Świnoujście

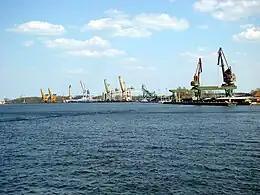
Port of Świnoujście

The port of Świnoujście was one of the three Polish ports through which Greeks and Macedonians, refugees of the Greek Civil War, reached Poland. The refugees were then transported to new homes in Poland, while wounded ones were sent to a nearby hospital on the Wolin island.